Little Red Riding Hood

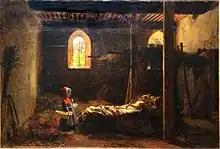
French images, like this 19th-century painting, show the much shorter red chaperon being worn.

The story displays similarities to stories from classical Greece and Rome. Scholar Graham Anderson has compared the story to a local legend recounted by Pausanias in which, each year, a virgin girl was offered to a malevolent spirit dressed in the skin of a wolf, who raped the girl. Then, one year, the boxer Euthymos came along, slew the spirit, and married the girl who had been offered as a sacrifice. There are also a number of different stories recounted by Greek authors involving a woman named Pyrrha (literally "fire") and a man with some name meaning "wolf". The Roman poet Horace alludes to a tale in which a male child is rescued alive from the belly of Lamia, an ogress in classical mythology.